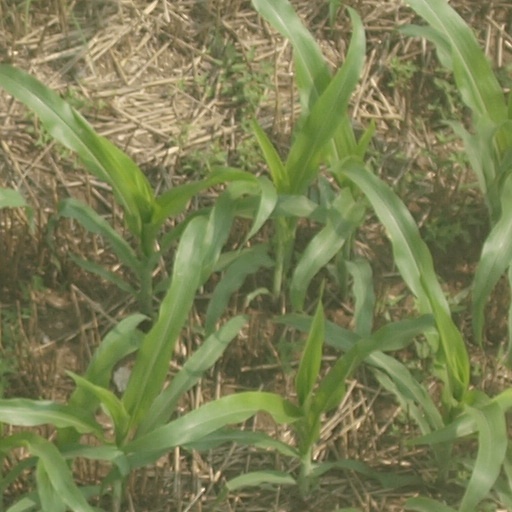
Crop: maize; corn